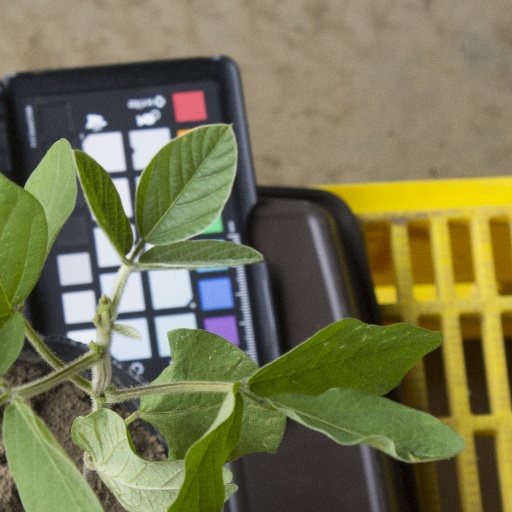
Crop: soybean